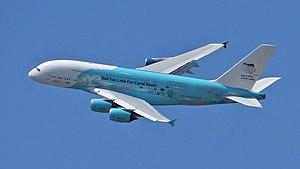
Airbus A380 9H-MIP, de la compagnie HiFly Malta en démonstration lors du Salon de Paris Le Bourget, juin 2019